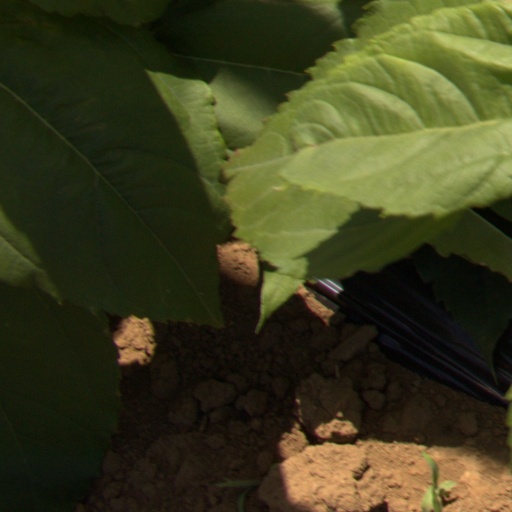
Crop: Jerusalem artichoke